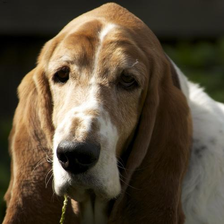
Species: dog
Breed: basset hound